Pat Devlin (American football)

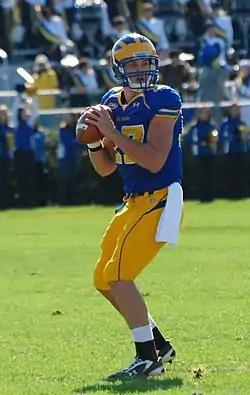
Devlin with Delaware in 2009

Patrick Ryan Devlin (born April 12, 1988) is an American former professional football quarterback. Following a stint with Penn State, he played college football at Delaware, and was signed by the Miami Dolphins of the National Football League (NFL) as an undrafted free agent in 2011.